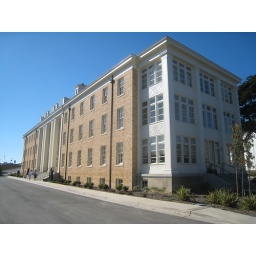
Now an office building in the Presidio Public Health Service District